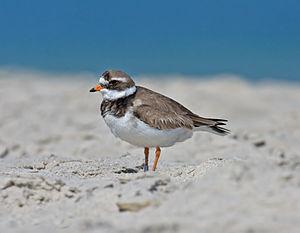
Pluvier grand-gravelot Frysk: Bûnte Wilster 日本語: ハジロコチドリ Lietuvių: Jūrinis kirlikas Bahasa Melayu: Burung Rapang Gelang Besar